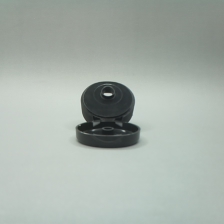
Color: black
Cap type: flip-top cap